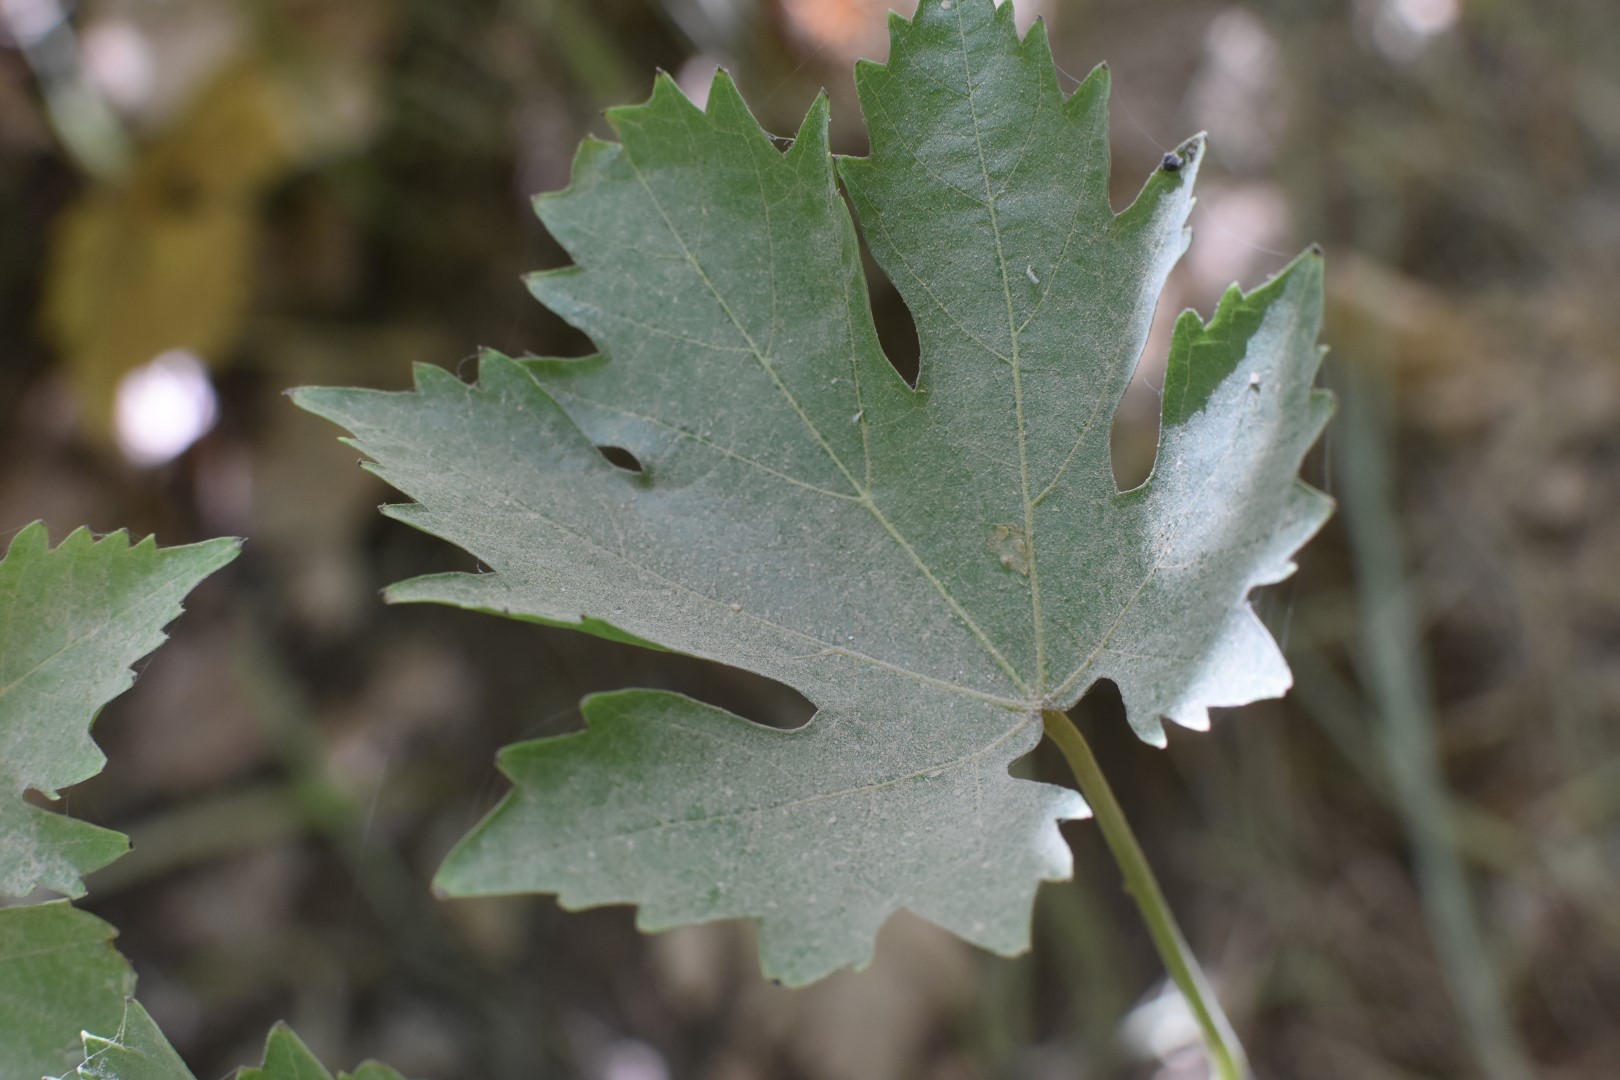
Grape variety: Riasi